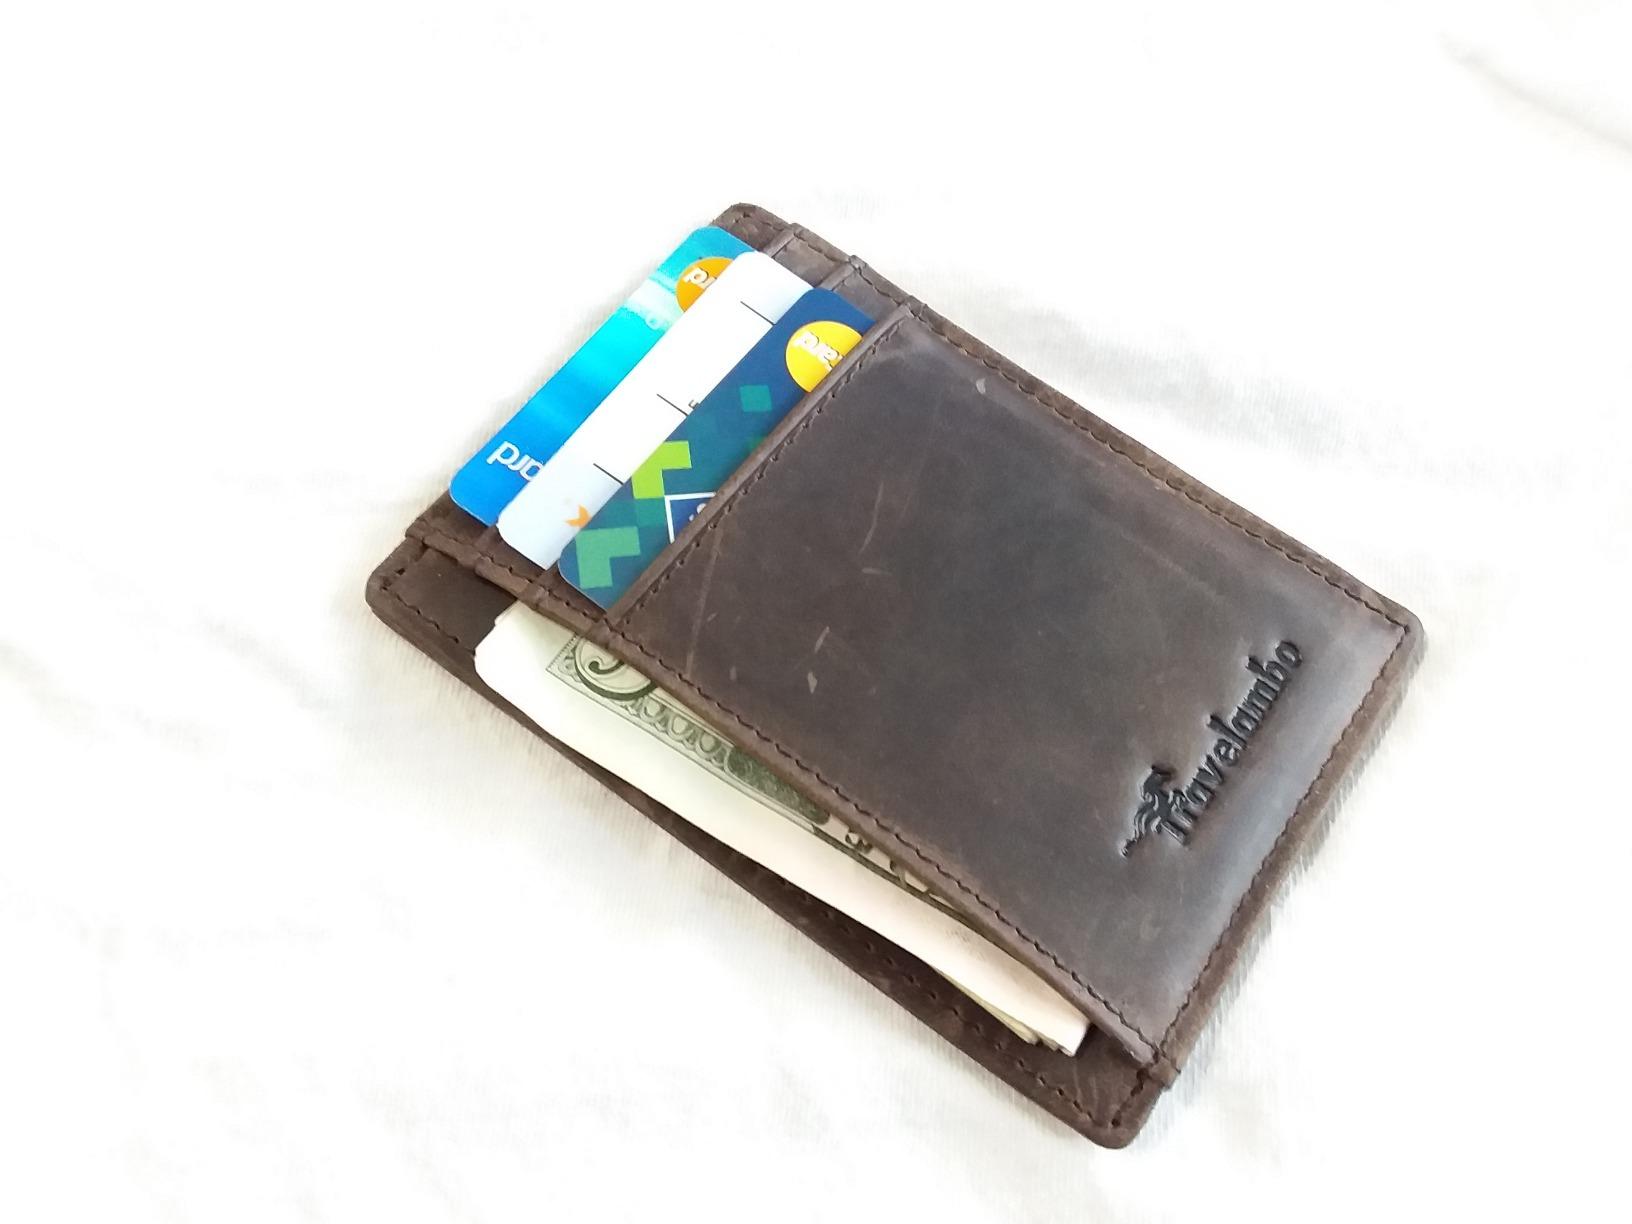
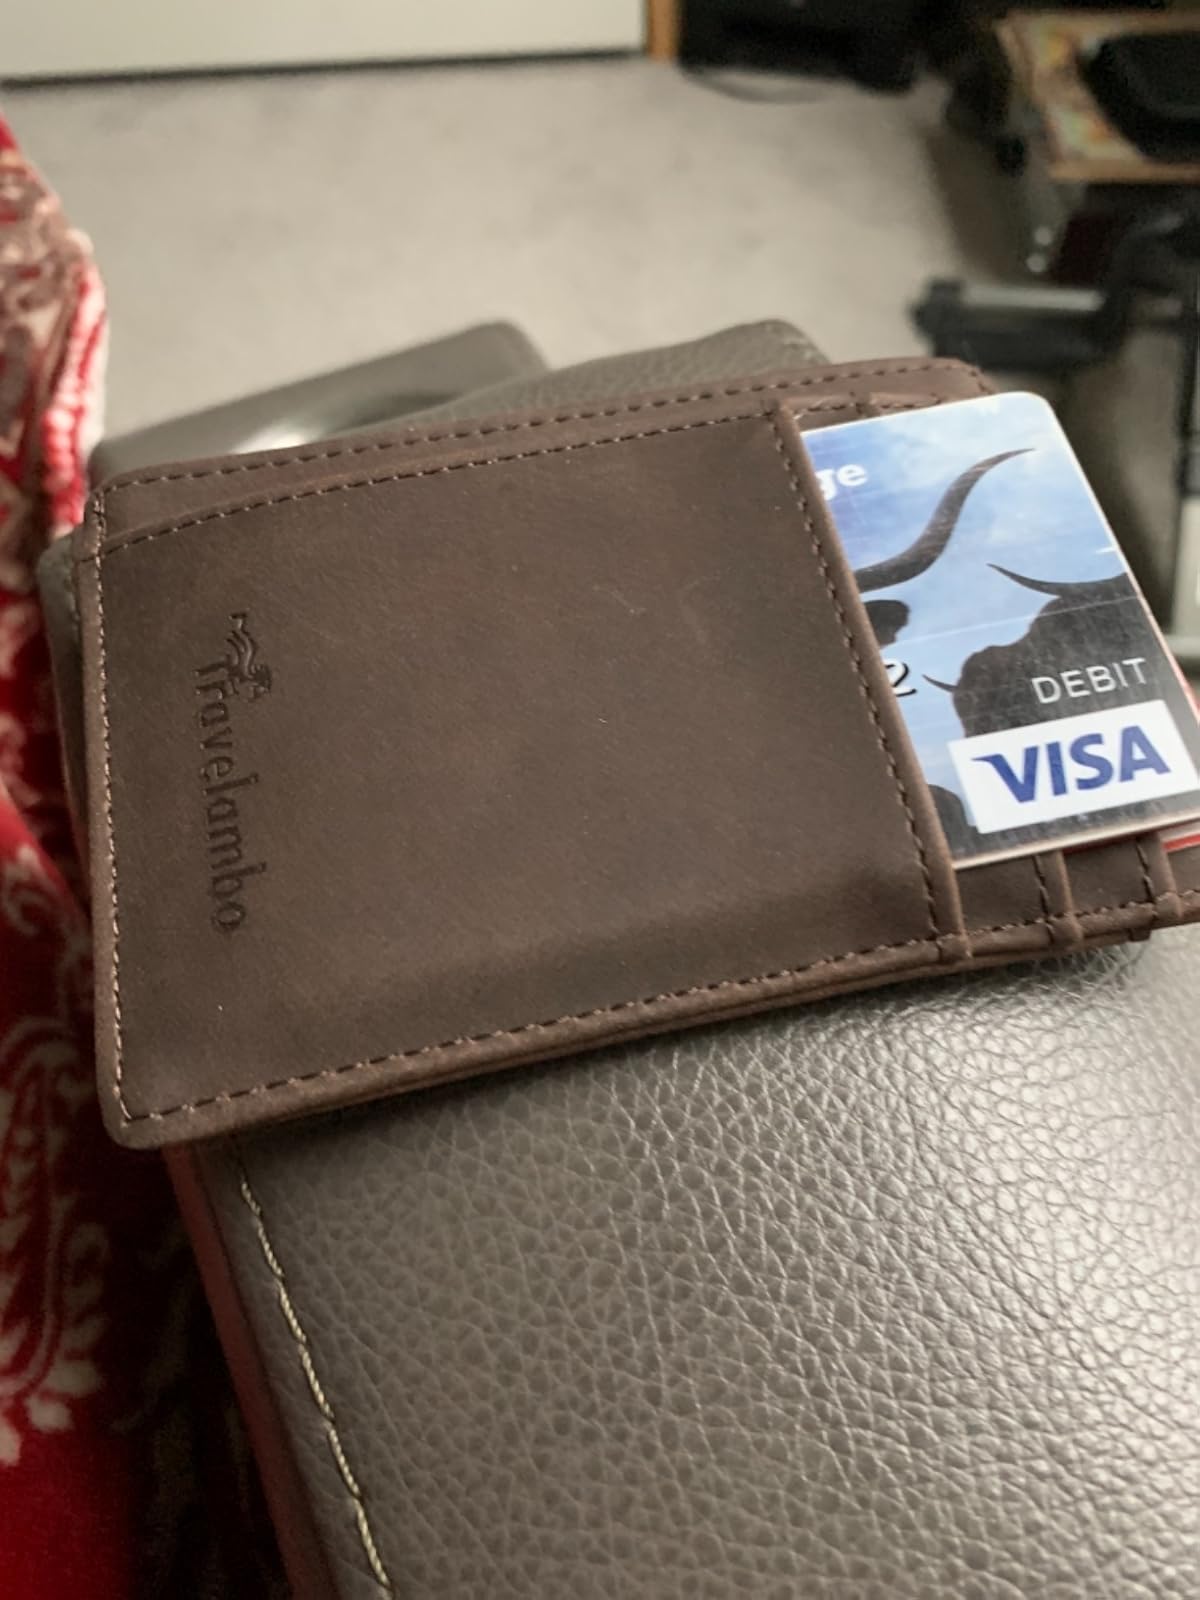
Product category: accessories_wallet
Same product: yes